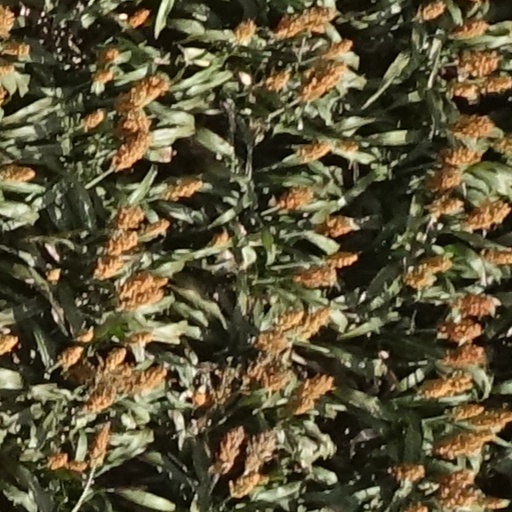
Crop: sorghum